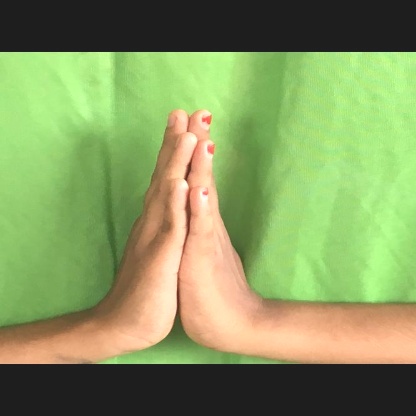
Mudra: Anjali